Mollie C. Davis

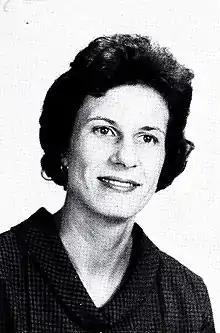
Davis in 1967

Mollie C. Davis (March 2, 1932 – January 4, 2021) was an American activist and academic. She was active in both the Civil Rights Movement and the Women's liberation movement of the 1960s and 1970s. Her activism led her into the push to develop women's studies programs. She was one of the founders of the Southern Caucus of Women in History, later known as the Southern Association for Women Historians, in 1970, serving as its president from 1971 to 1973. In 1973, she served as co-chair of the Conference Group on Women's History and from 1983 to 1985 was co-chair of the Coordinating Committee on Women in the Historical Profession, both of the precursor organizations of the Coordinating Council for Women in History. Davis was on the executive council of the Southern History Association from 1992 through 1994.